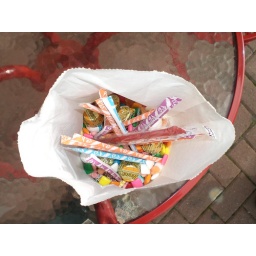
everyone loves candy in white paper bags.